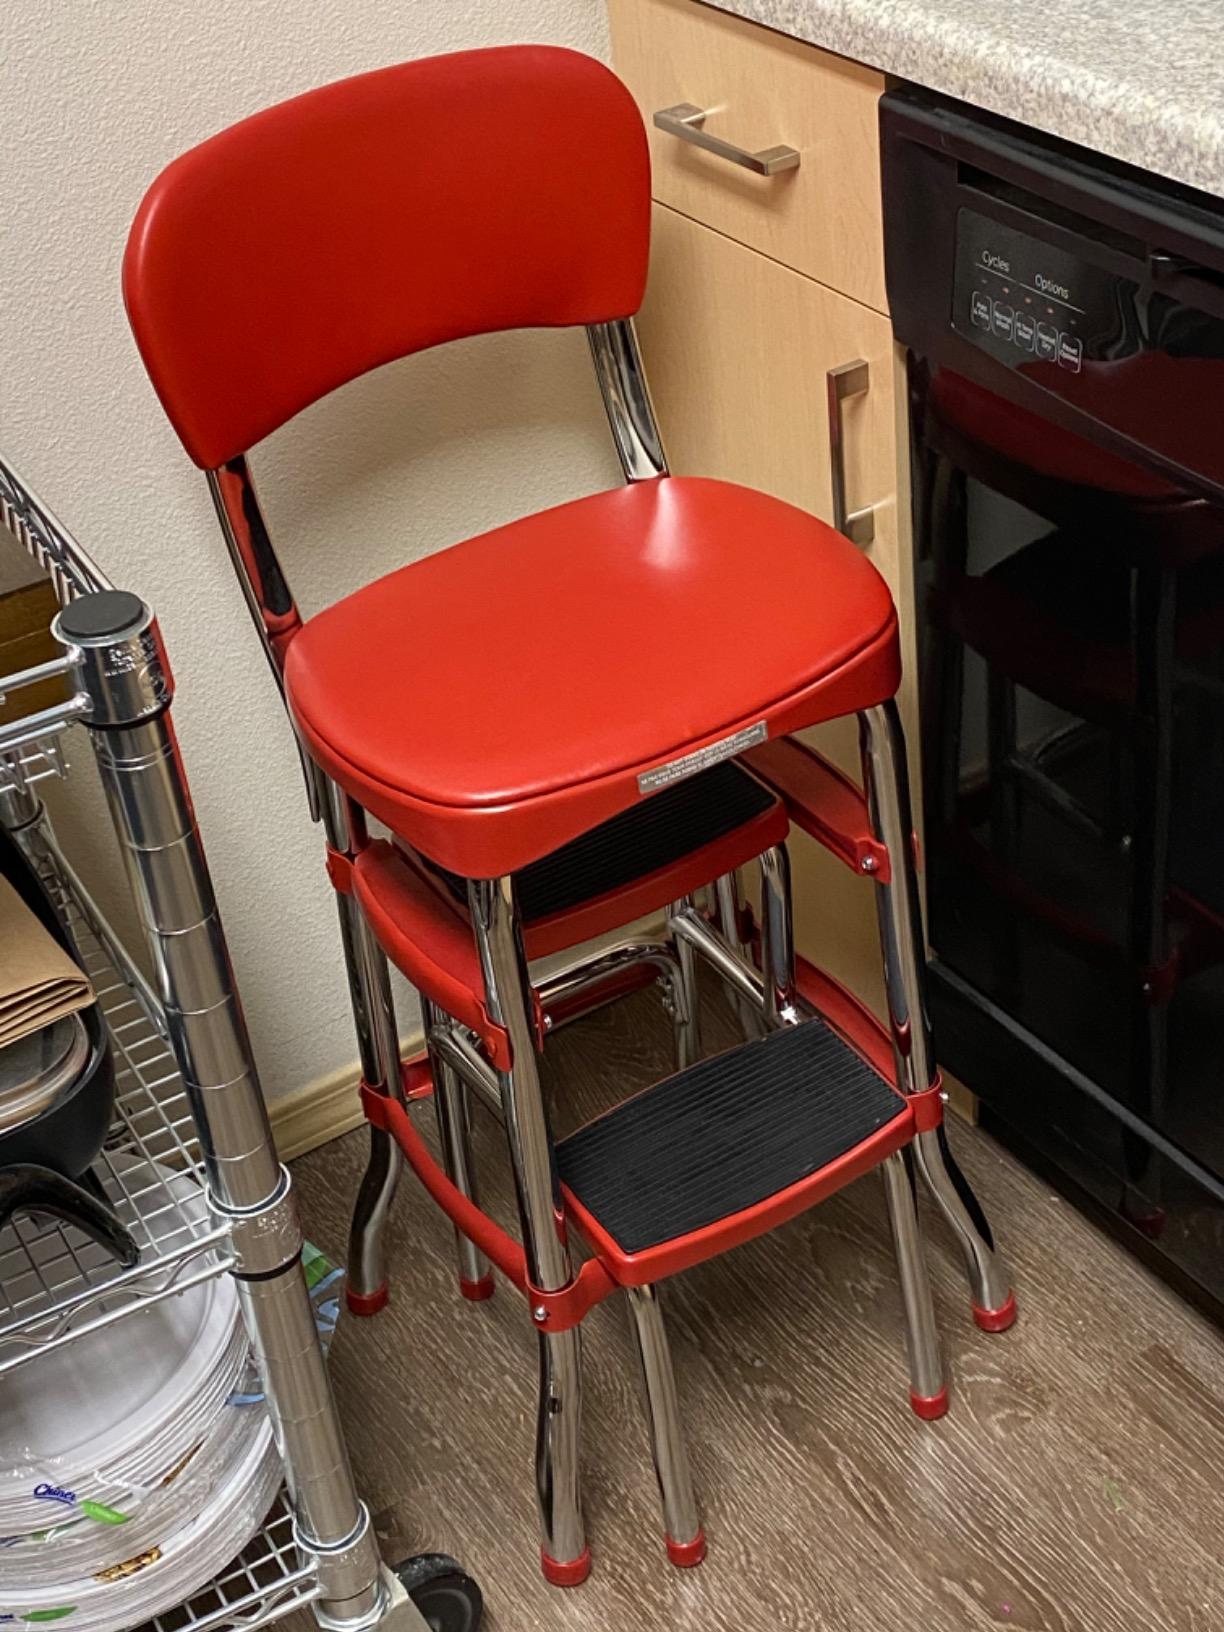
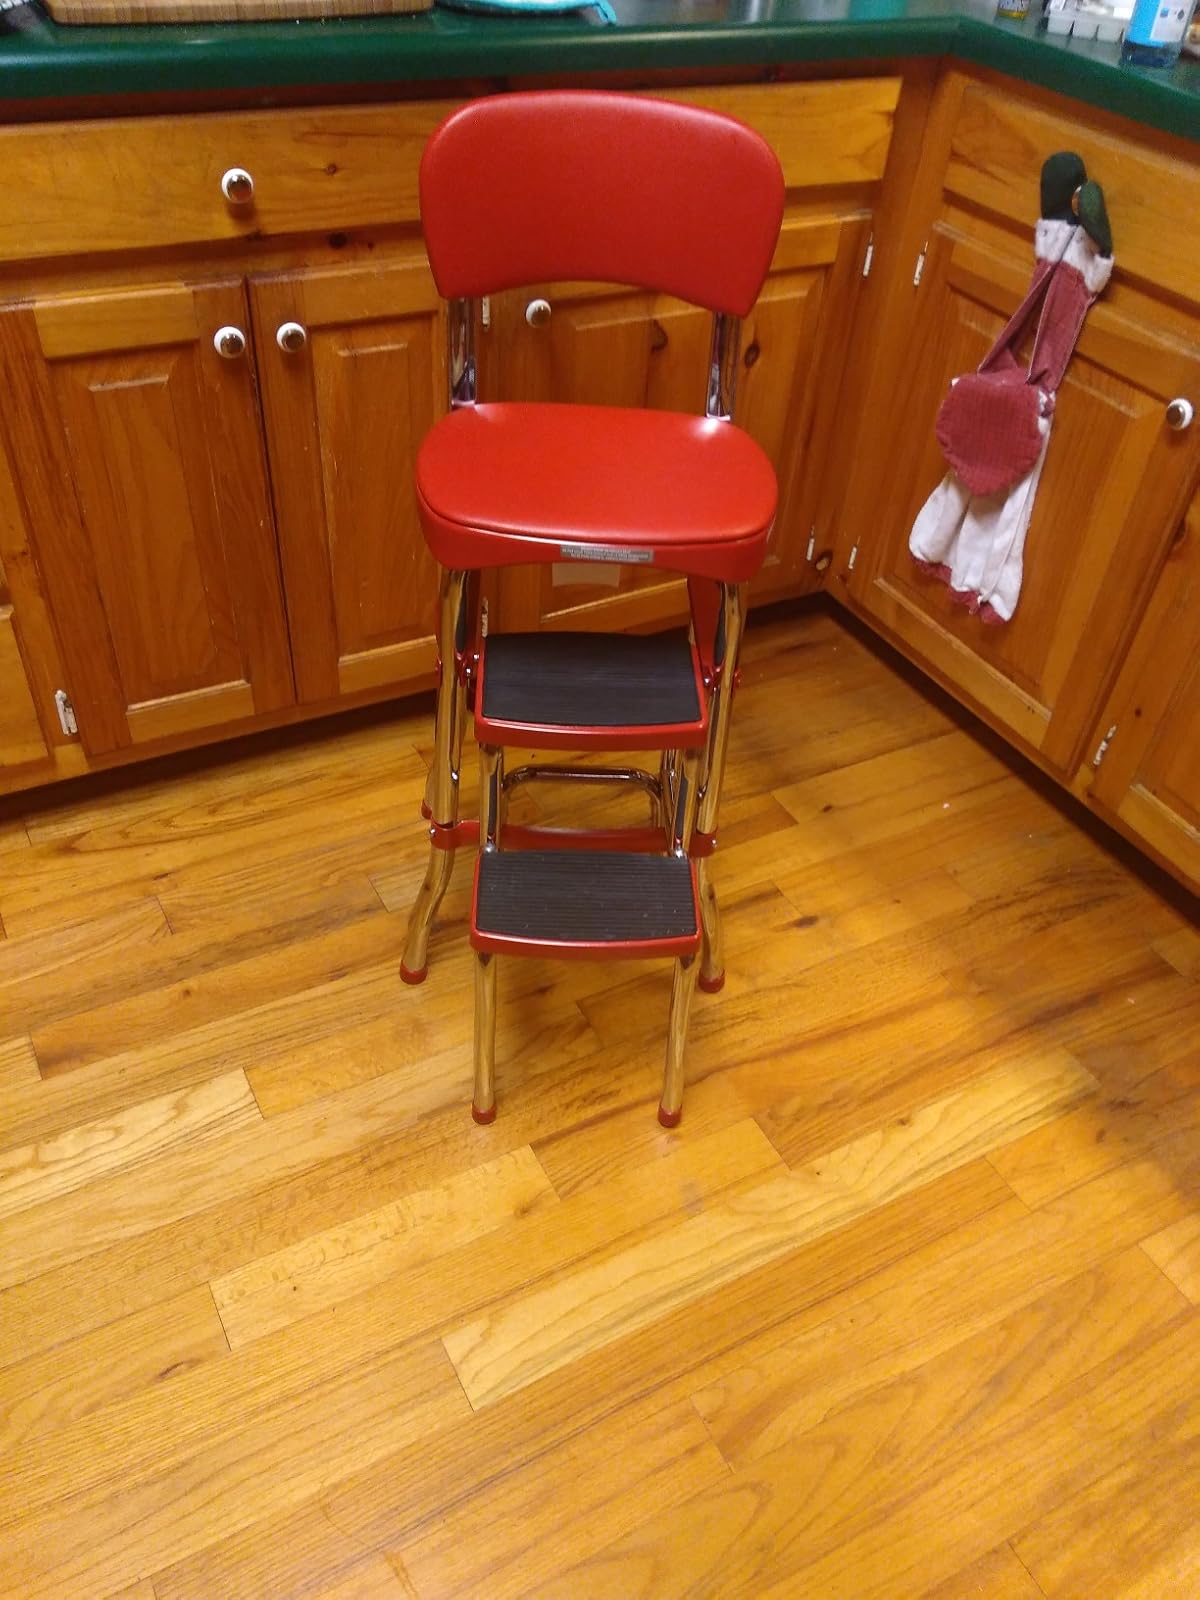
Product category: items_chair
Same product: yes